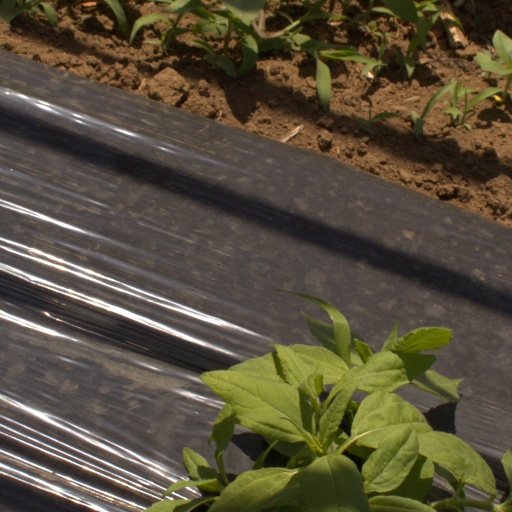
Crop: Jerusalem artichoke